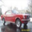
Label: automobile